Colombia national football team

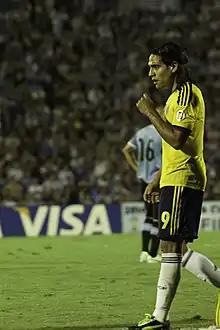
Radamel Falcao is Colombia's all-time top scorer with 36 goals.

In the 2021 Copa América, Colombia won their opening match against Ecuador, before playing out a goalless draw with Venezuela. In their third match gainst Peru, Colombia lost 2–1. Next, Colombia lost to Brazil, leaving them in third position but meant they had qualified for the quarter-finals. They progressed to the semi-finals after a penalty shootout victory against Uruguay following a goalless draw. In the semi-finals, Colombia contested with Argentina, where they drew 1–1 before losing on penalties. Colombia managed to win the match for third place against Peru, with the score 3–2, where the last two goals that Luis Díaz scored along with one in the final 93rd minute of the game made him the top scorer of the Copa América, along with Lionel Messi. The third-place victory for Colombia marks their best result since also winning third place in the Copa América Centenario.